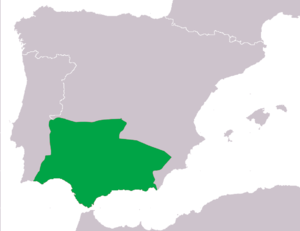
Pelodytes ibericus est une espèce d'amphibiens de la famille des Pelodytidae.